Awata no Mahito

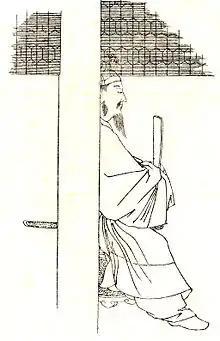
Illustration by Kikuchi Yōsai, from "Zenken Kojitsu"

was a Japanese nobleman of the late Asuka period and early Nara period.